Star Fox 64

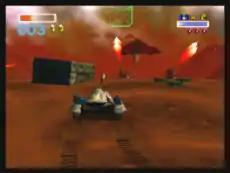
The Landmaster in-game

The Arwing is the primary fighter craft used by the Star Fox team. The player can use the fighter's boost meter to perform special techniques to avoid collisions, change direction, and gain tactical advantages in combat. Certain levels also put the player in a tank-like vehicle called the Landmaster, as well as a submarine named the Blue Marine on the planet Aquas. Each vehicle shares some tactical characteristics with the Arwing while providing its own unique gameplay elements.